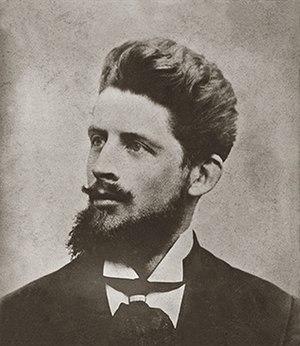
Gregorius Albertus Ferdinandus Leroy, dit Grégoire Le Roy, est un écrivain et graveur belge d'expression française né à Gand le 7 novembre 1862 et décédé à Ixelles le 5 décembre 1941.